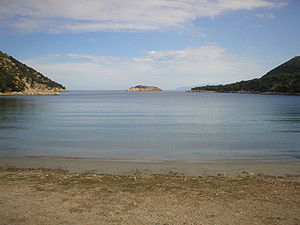
Robert Guiscard / Regeringstid / Kampene mod byzantinerne
Atheras-bugten på Kefallonia, hvor Robert Guiscard døde i 1085.
Robert Guiscard, fra Latin Viscardus og gammelt fransk Viscart, ofte omtalt som den snarrådige, den snedige eller ræven, var en normannisk ridder og eventyrer, der spillede en afgørende rolle i den normanniske erobring af Syditalien. Han efterfulgte sin bror Humfred som greve af Apulien og Calabrien i 1057 og fik i 1059 den endnu finere titel som hertug af Apulien, Calabrien og Sicilien.